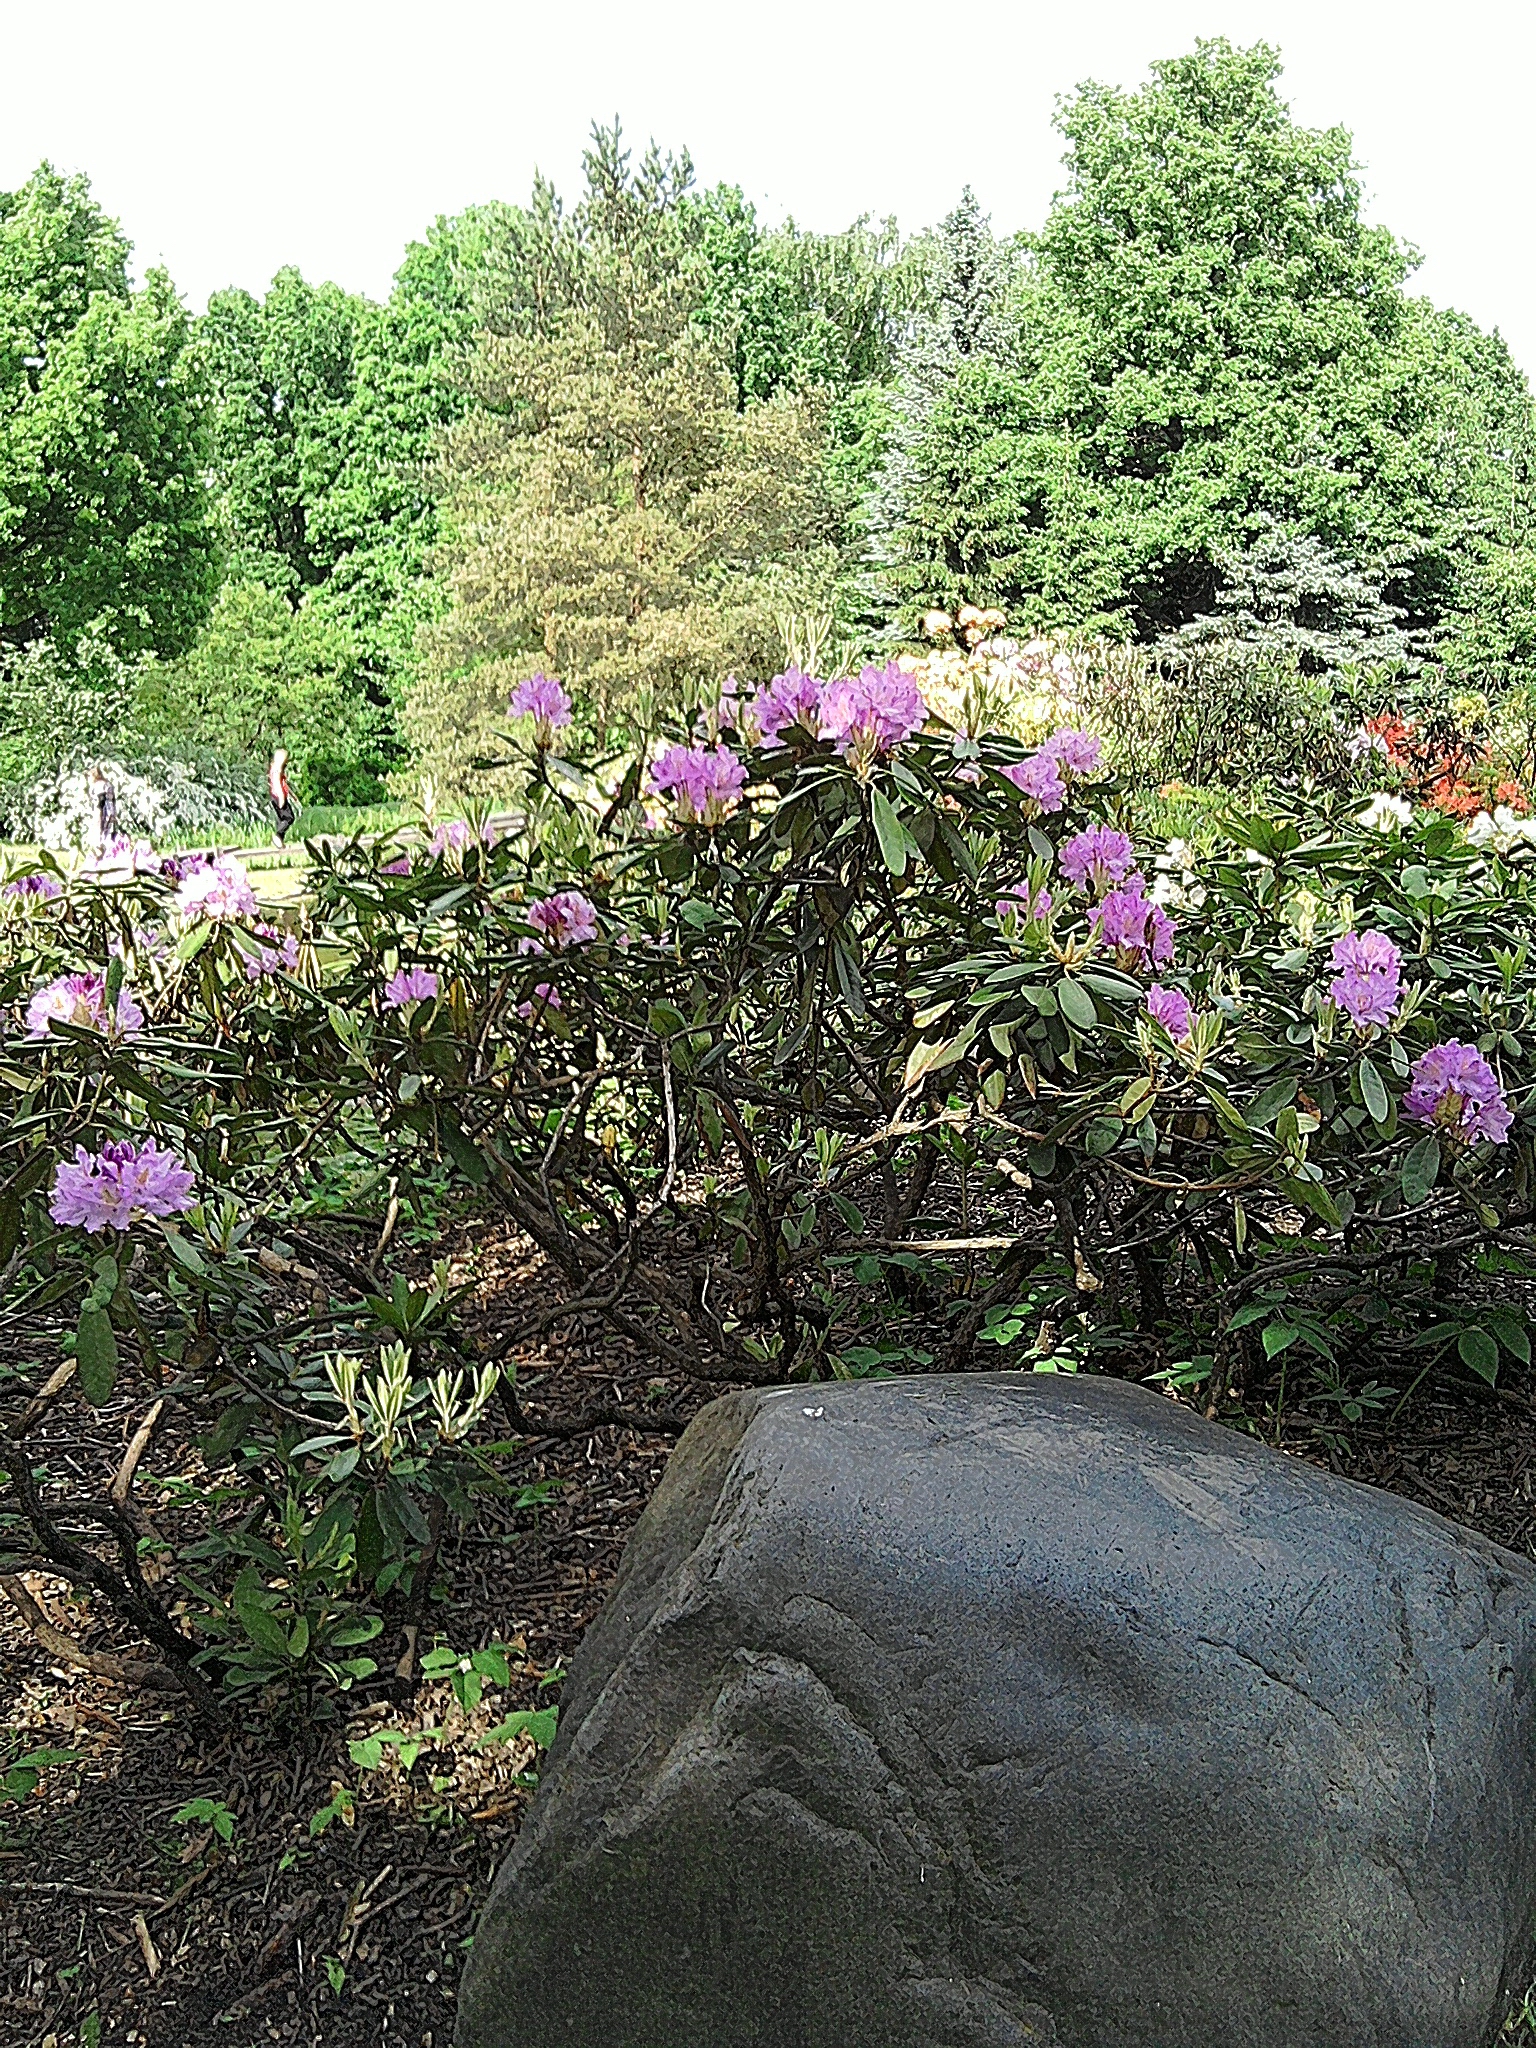
green, flowers, stone, flower, plant, plant community, natural landscape, tree, sky, shrub, groundcover, grass, landscape, Tints and shades, flowering plant, annual plant, magenta, subshrub, garden, petal, rock, landscaping, shrubland, wildflower, rose family, soil, herbaceous plant, jungle, chaparral, plantation, forest, rainforest, woodland, buddleia, herb, rhododendron, yard, cornales, hydrangea, tropical and subtropical coniferous forests, impatiens